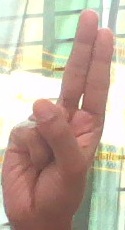
ASL sign: U